Hygiene

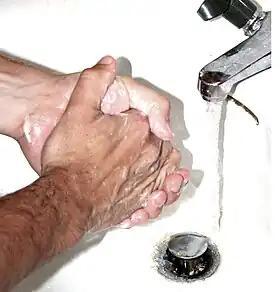
Washing one's hands, a form of hygiene, is the most effective way to prevent the spread of infectious diseases.

According to the World Health Organization (WHO), "Hygiene refers to conditions and practices that help to maintain health and prevent the spread of diseases." Personal hygiene refers to maintaining the body's cleanliness. Hygiene activities can be grouped into the following: home and everyday hygiene, personal hygiene, medical hygiene, sleep hygiene, and food hygiene. Home and every day hygiene includes hand washing, respiratory hygiene, food hygiene at home, hygiene in the kitchen, hygiene in the bathroom, laundry hygiene, and medical hygiene at home. And also environmental hygiene in the society to prevent all kinds of bacterias from penetrating into our homes.